Fastias

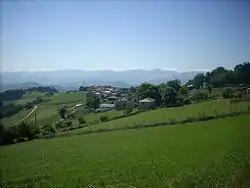
Fastias

Fastias is one of 44 parishes (administrative divisions) in Tinéu, a municipality within the province and autonomous community of Asturias, in northern Spain.